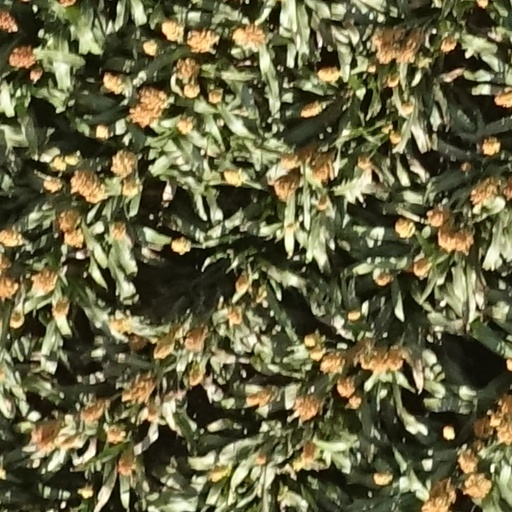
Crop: sorghum